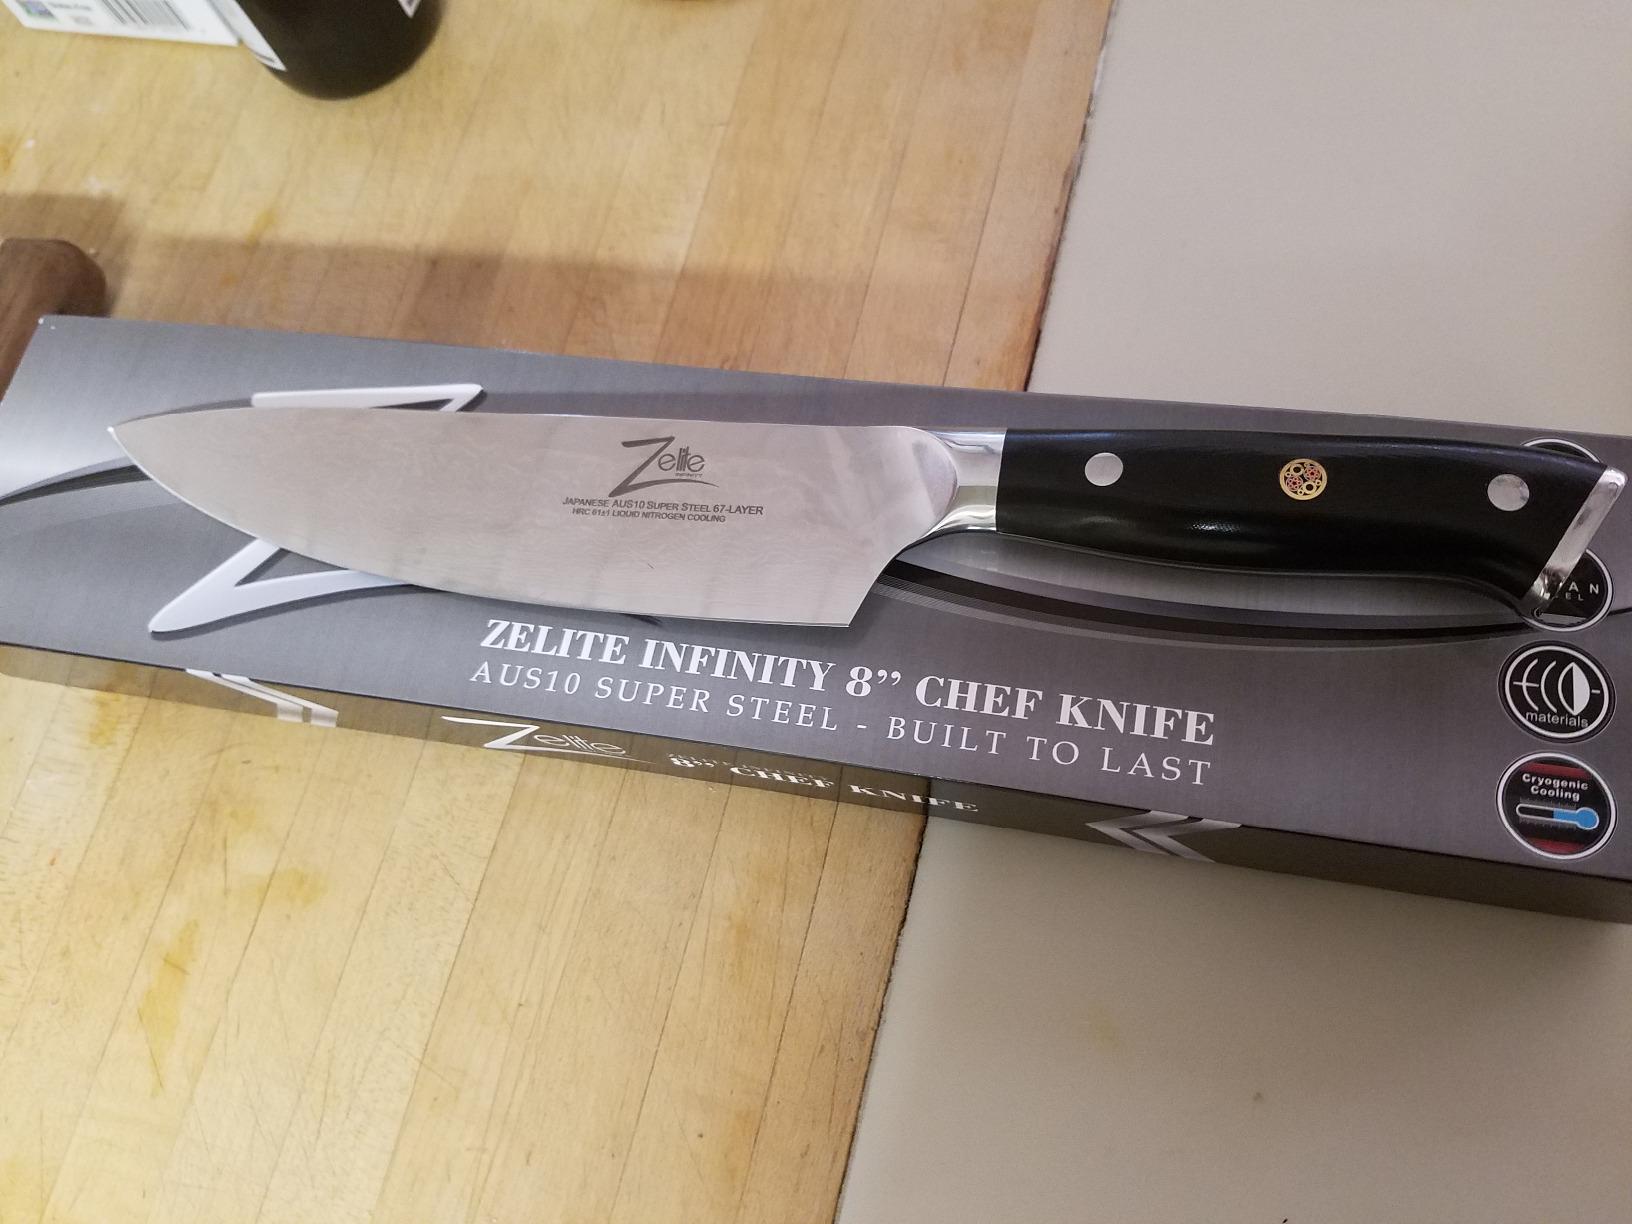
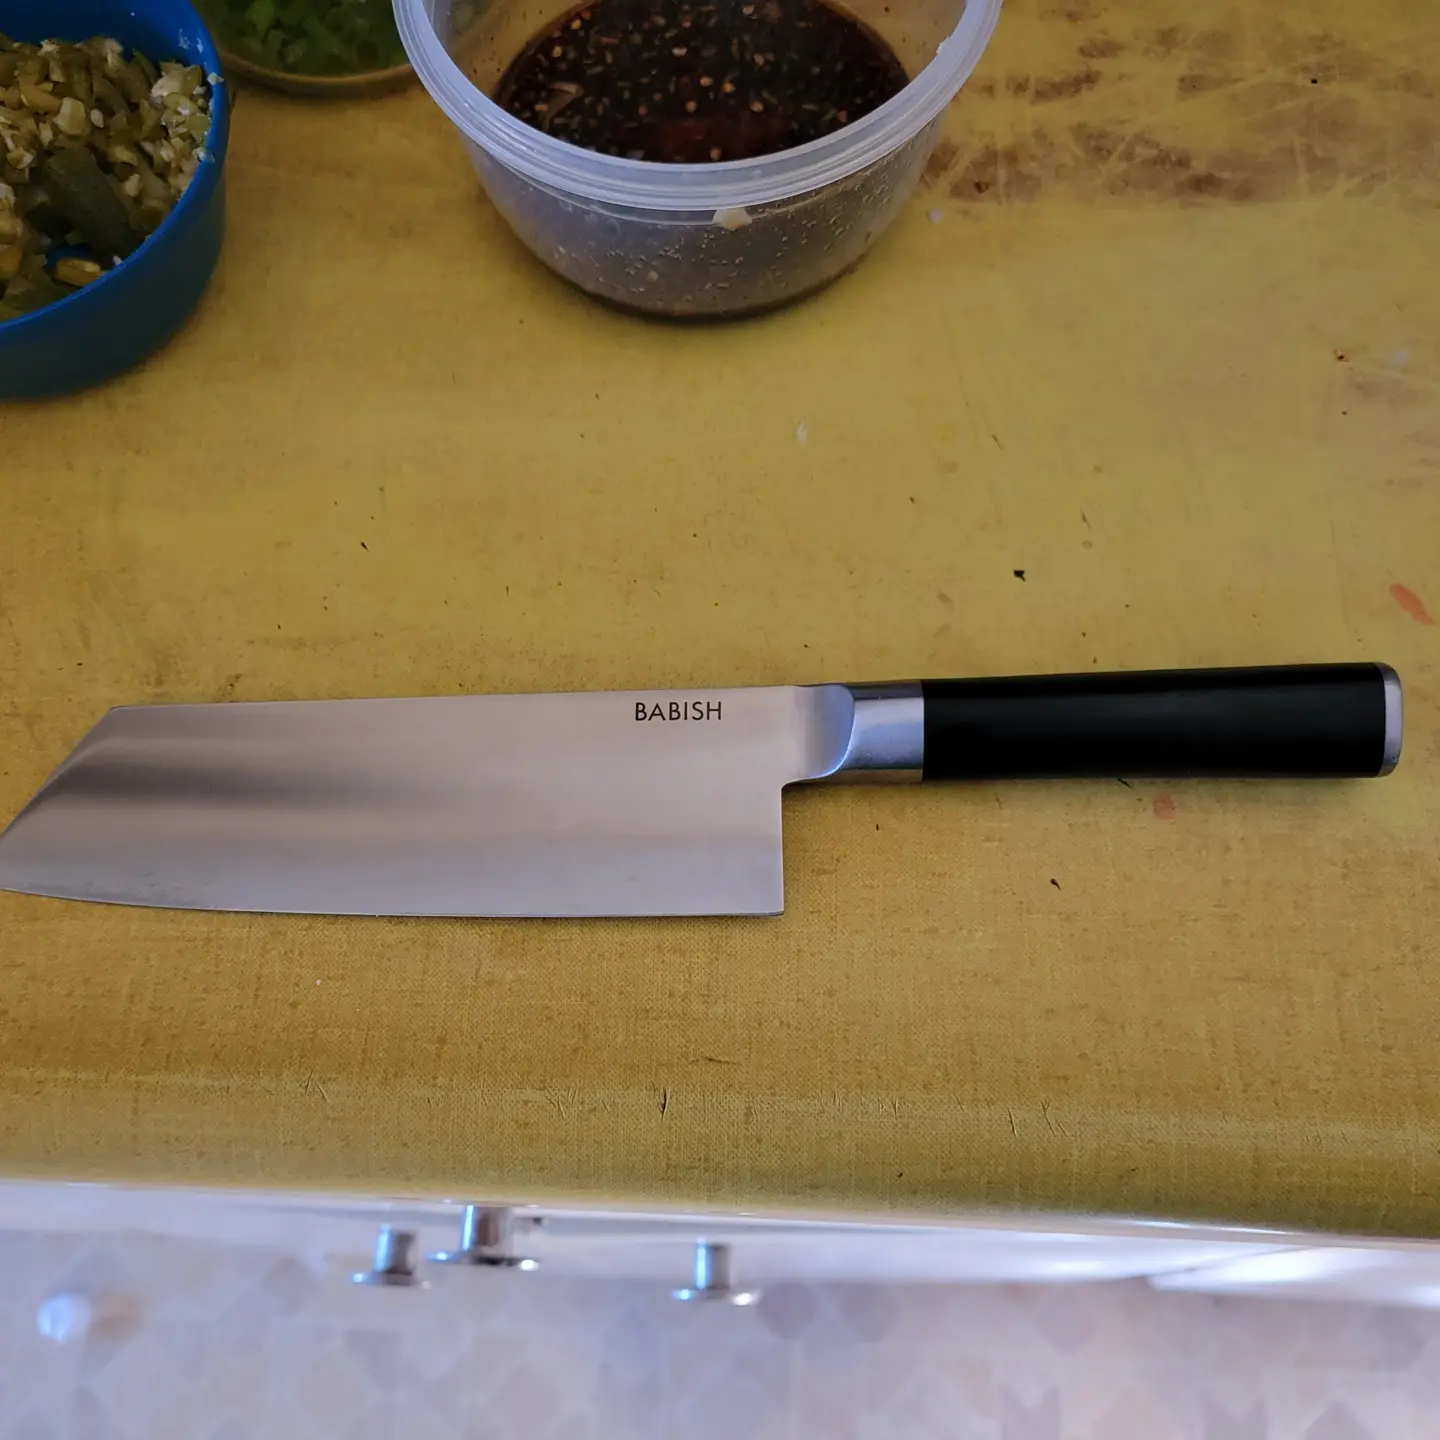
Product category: items_knife
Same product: no